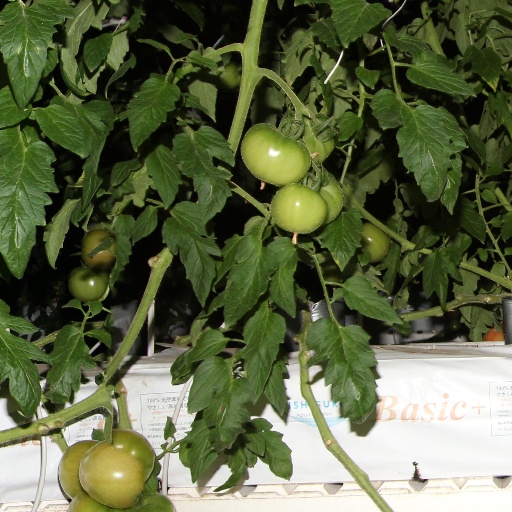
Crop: tomato